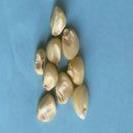
Maize quality: Good